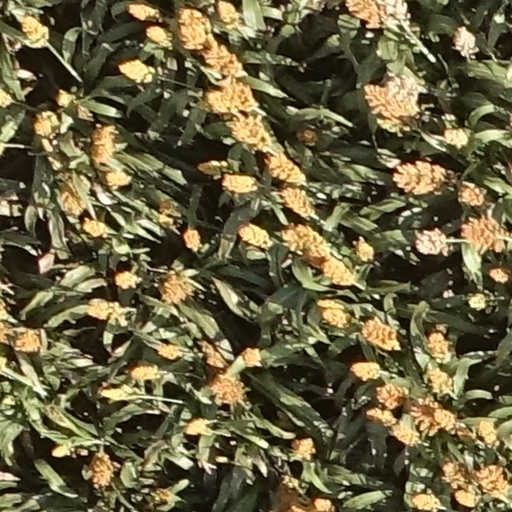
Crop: sorghum